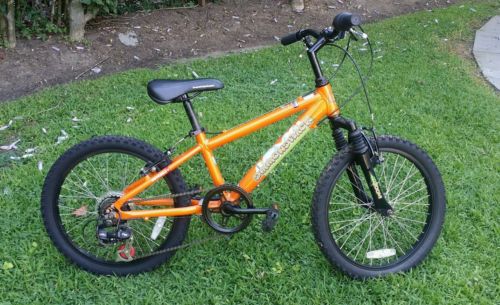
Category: bicycle